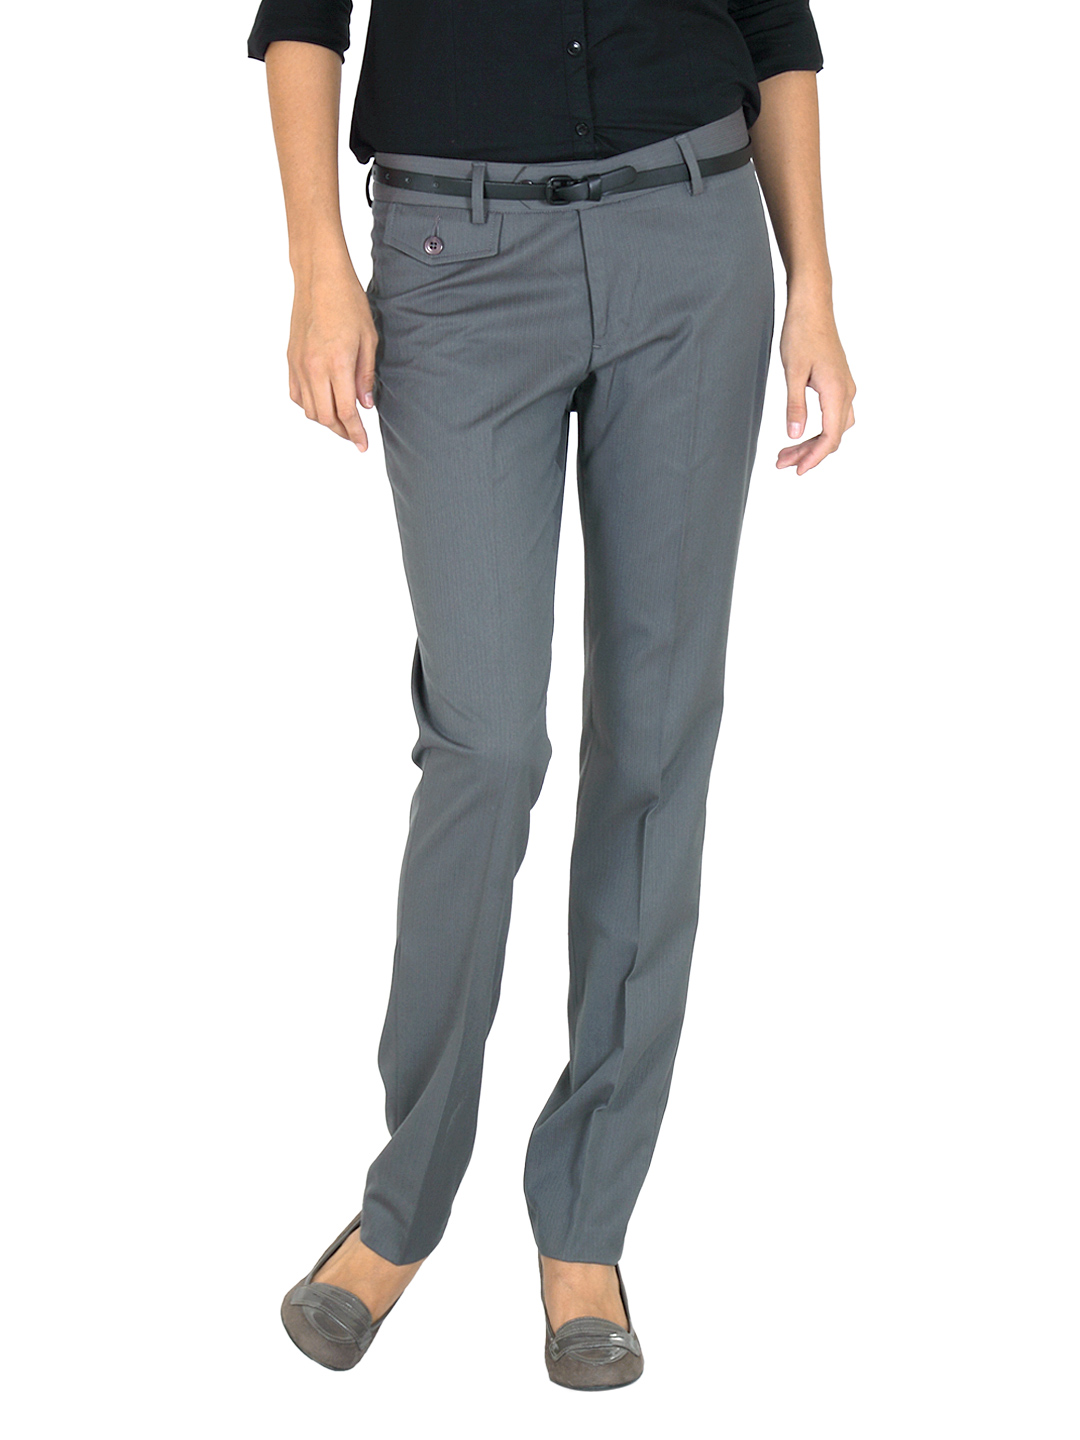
Arrow Woman Grey Trousers
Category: Apparel / Bottomwear / Trousers
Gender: Women
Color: Grey
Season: Fall 2012
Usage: Formal